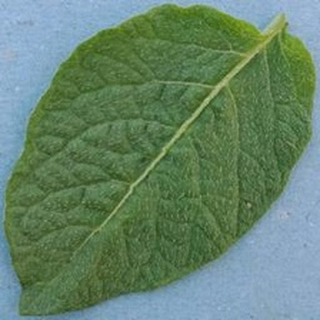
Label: healthy_potato